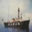
Label: ship